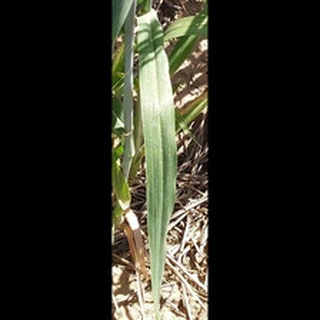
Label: healthy_wheat